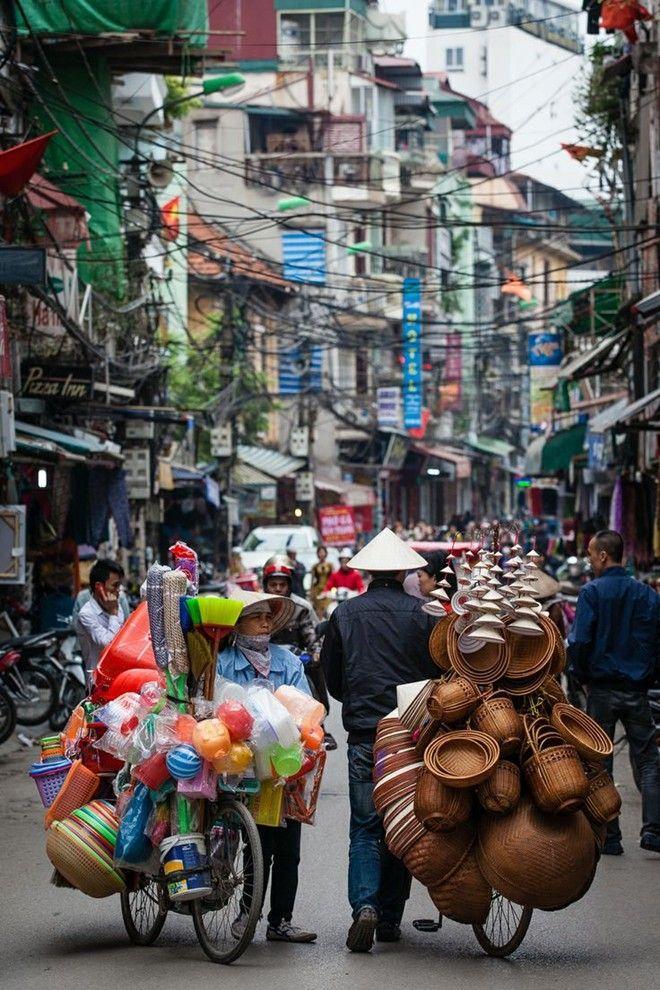
người phụ nữ đang dắt theo chiếc xe đạp chở đồ dùng bằng nhựa